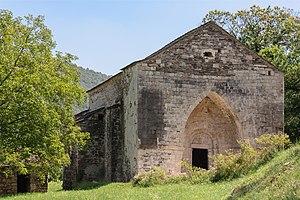
Ancienne église de Molezon (Lozère, France)
Cet article recense les monuments historiques de la Lozère, en France.
Molezon est une commune française, située dans le département de la Lozère en région Occitanie. Ses habitants sont appelés les Molézoniens.
Cet article recense les églises de la Lozère, en France.